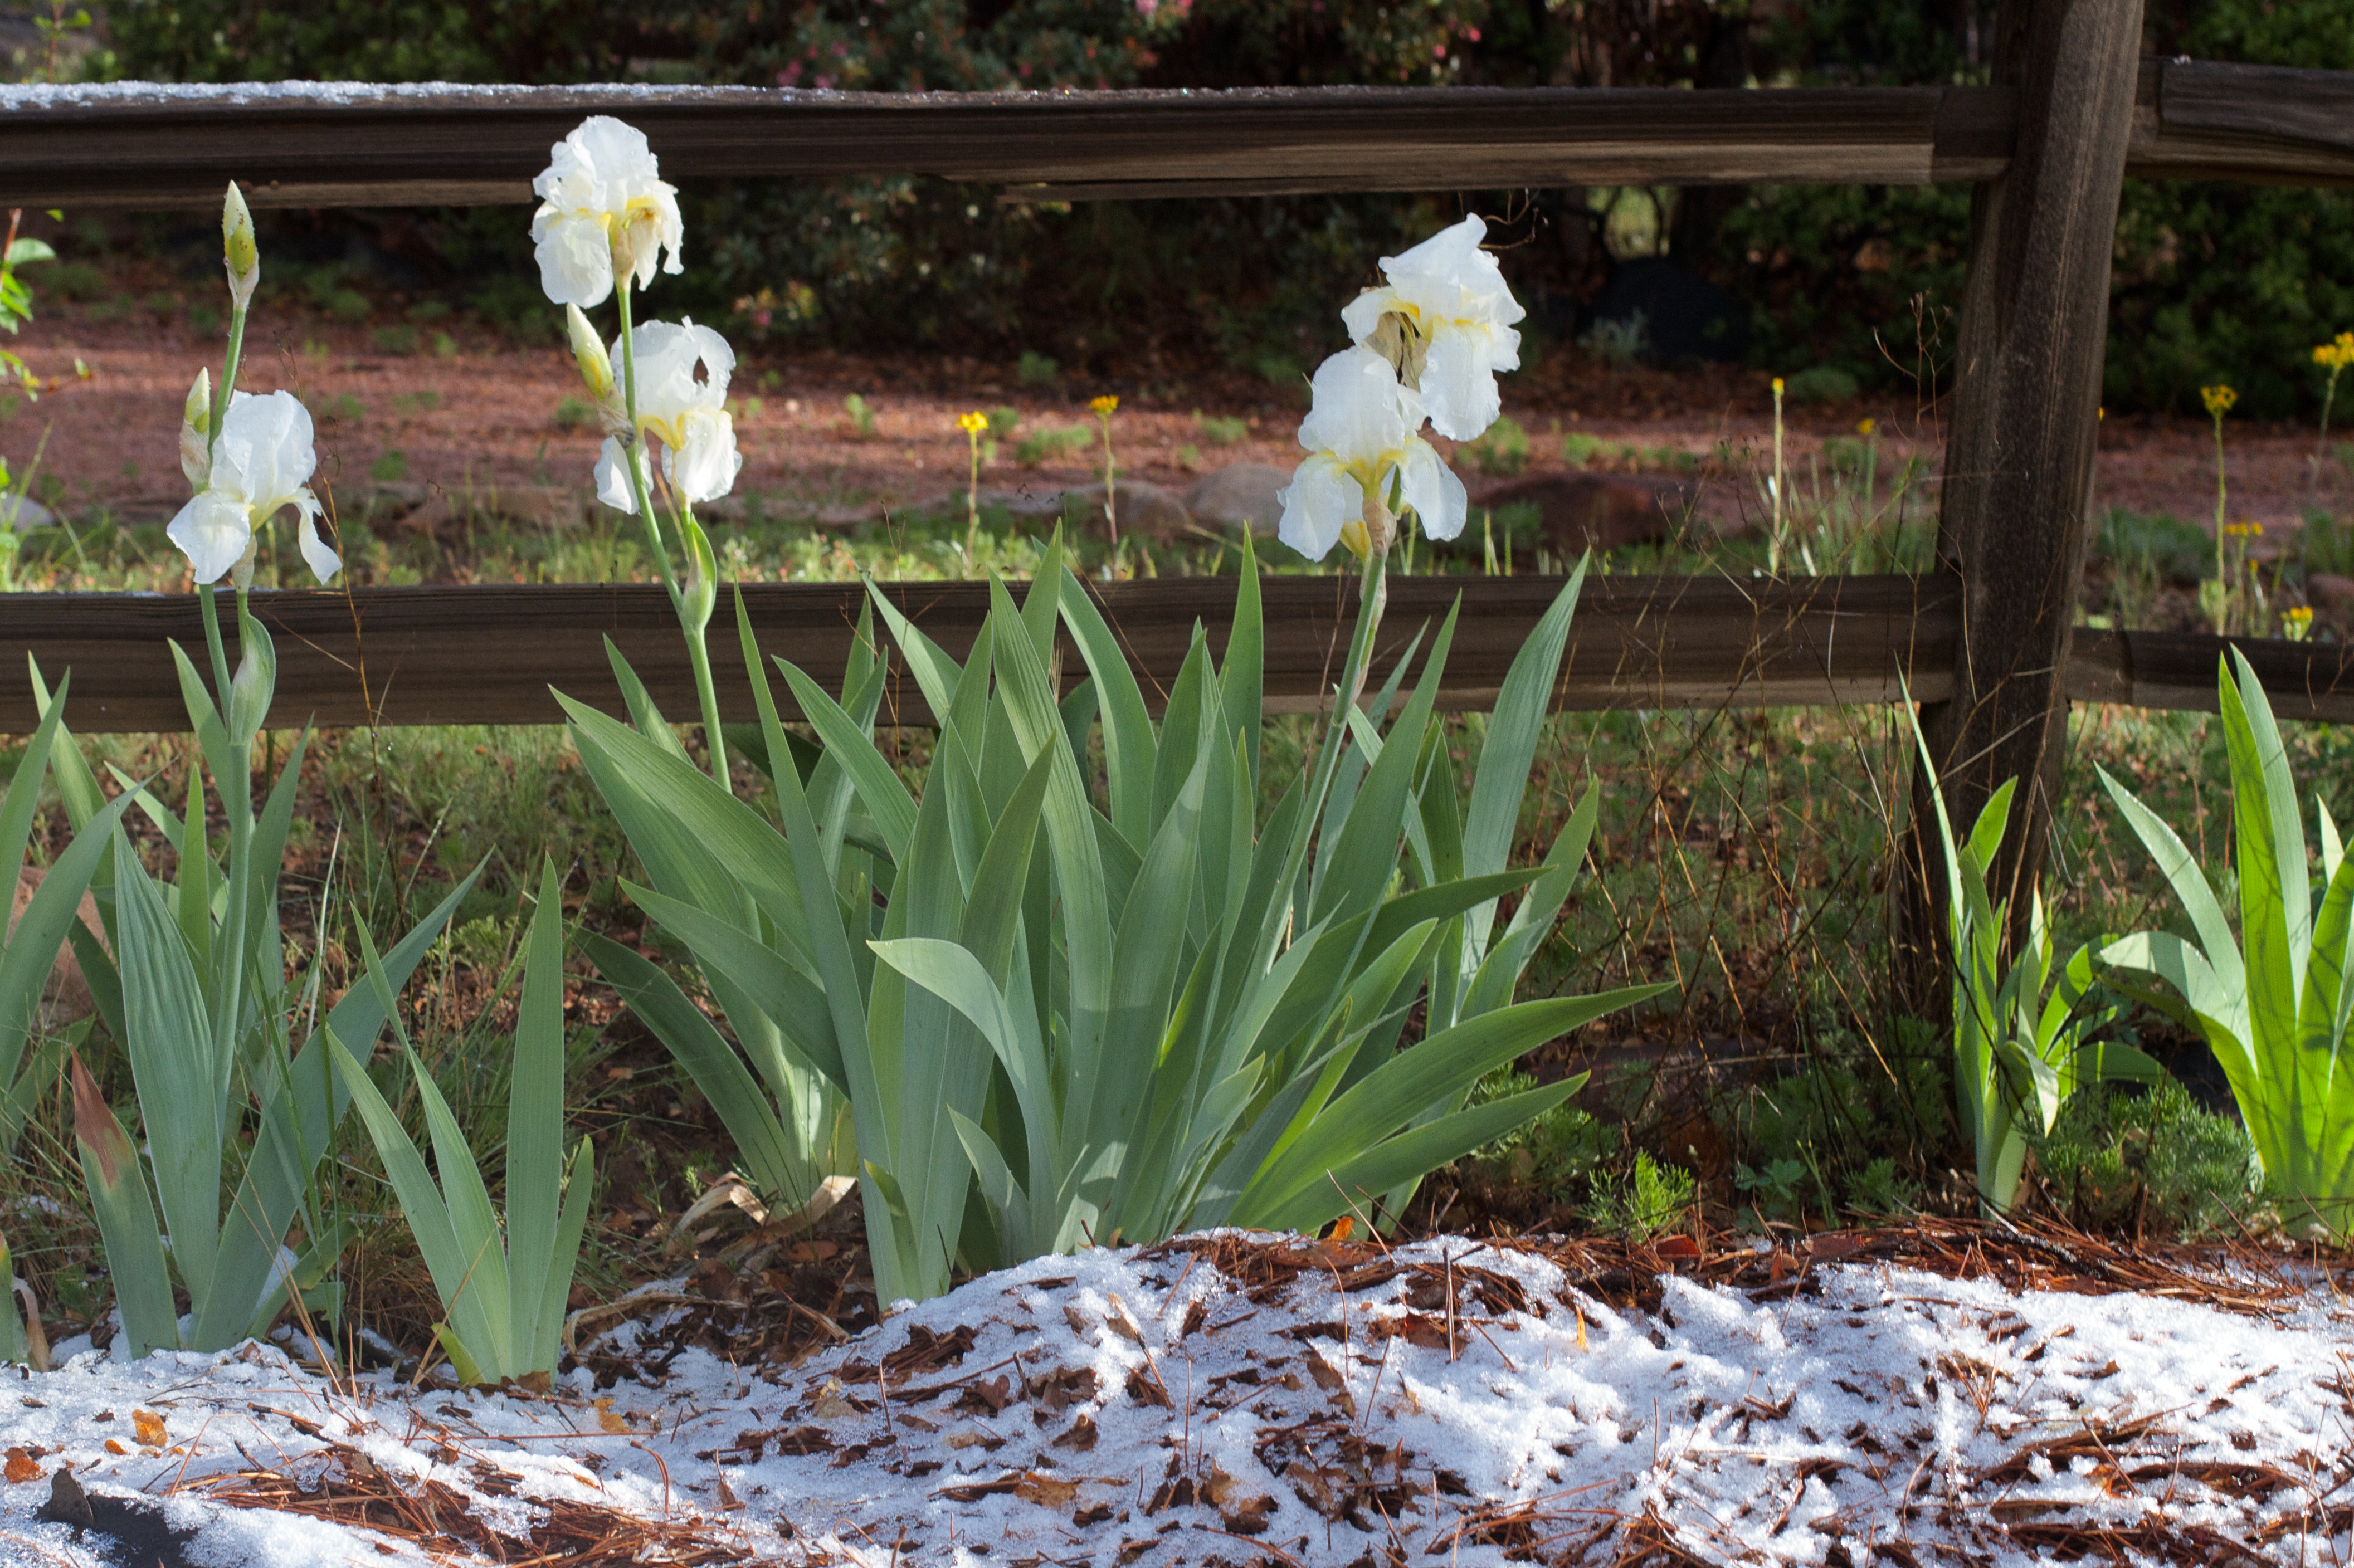
plant, flower, botany, garden, flora, flowering plant, land plant